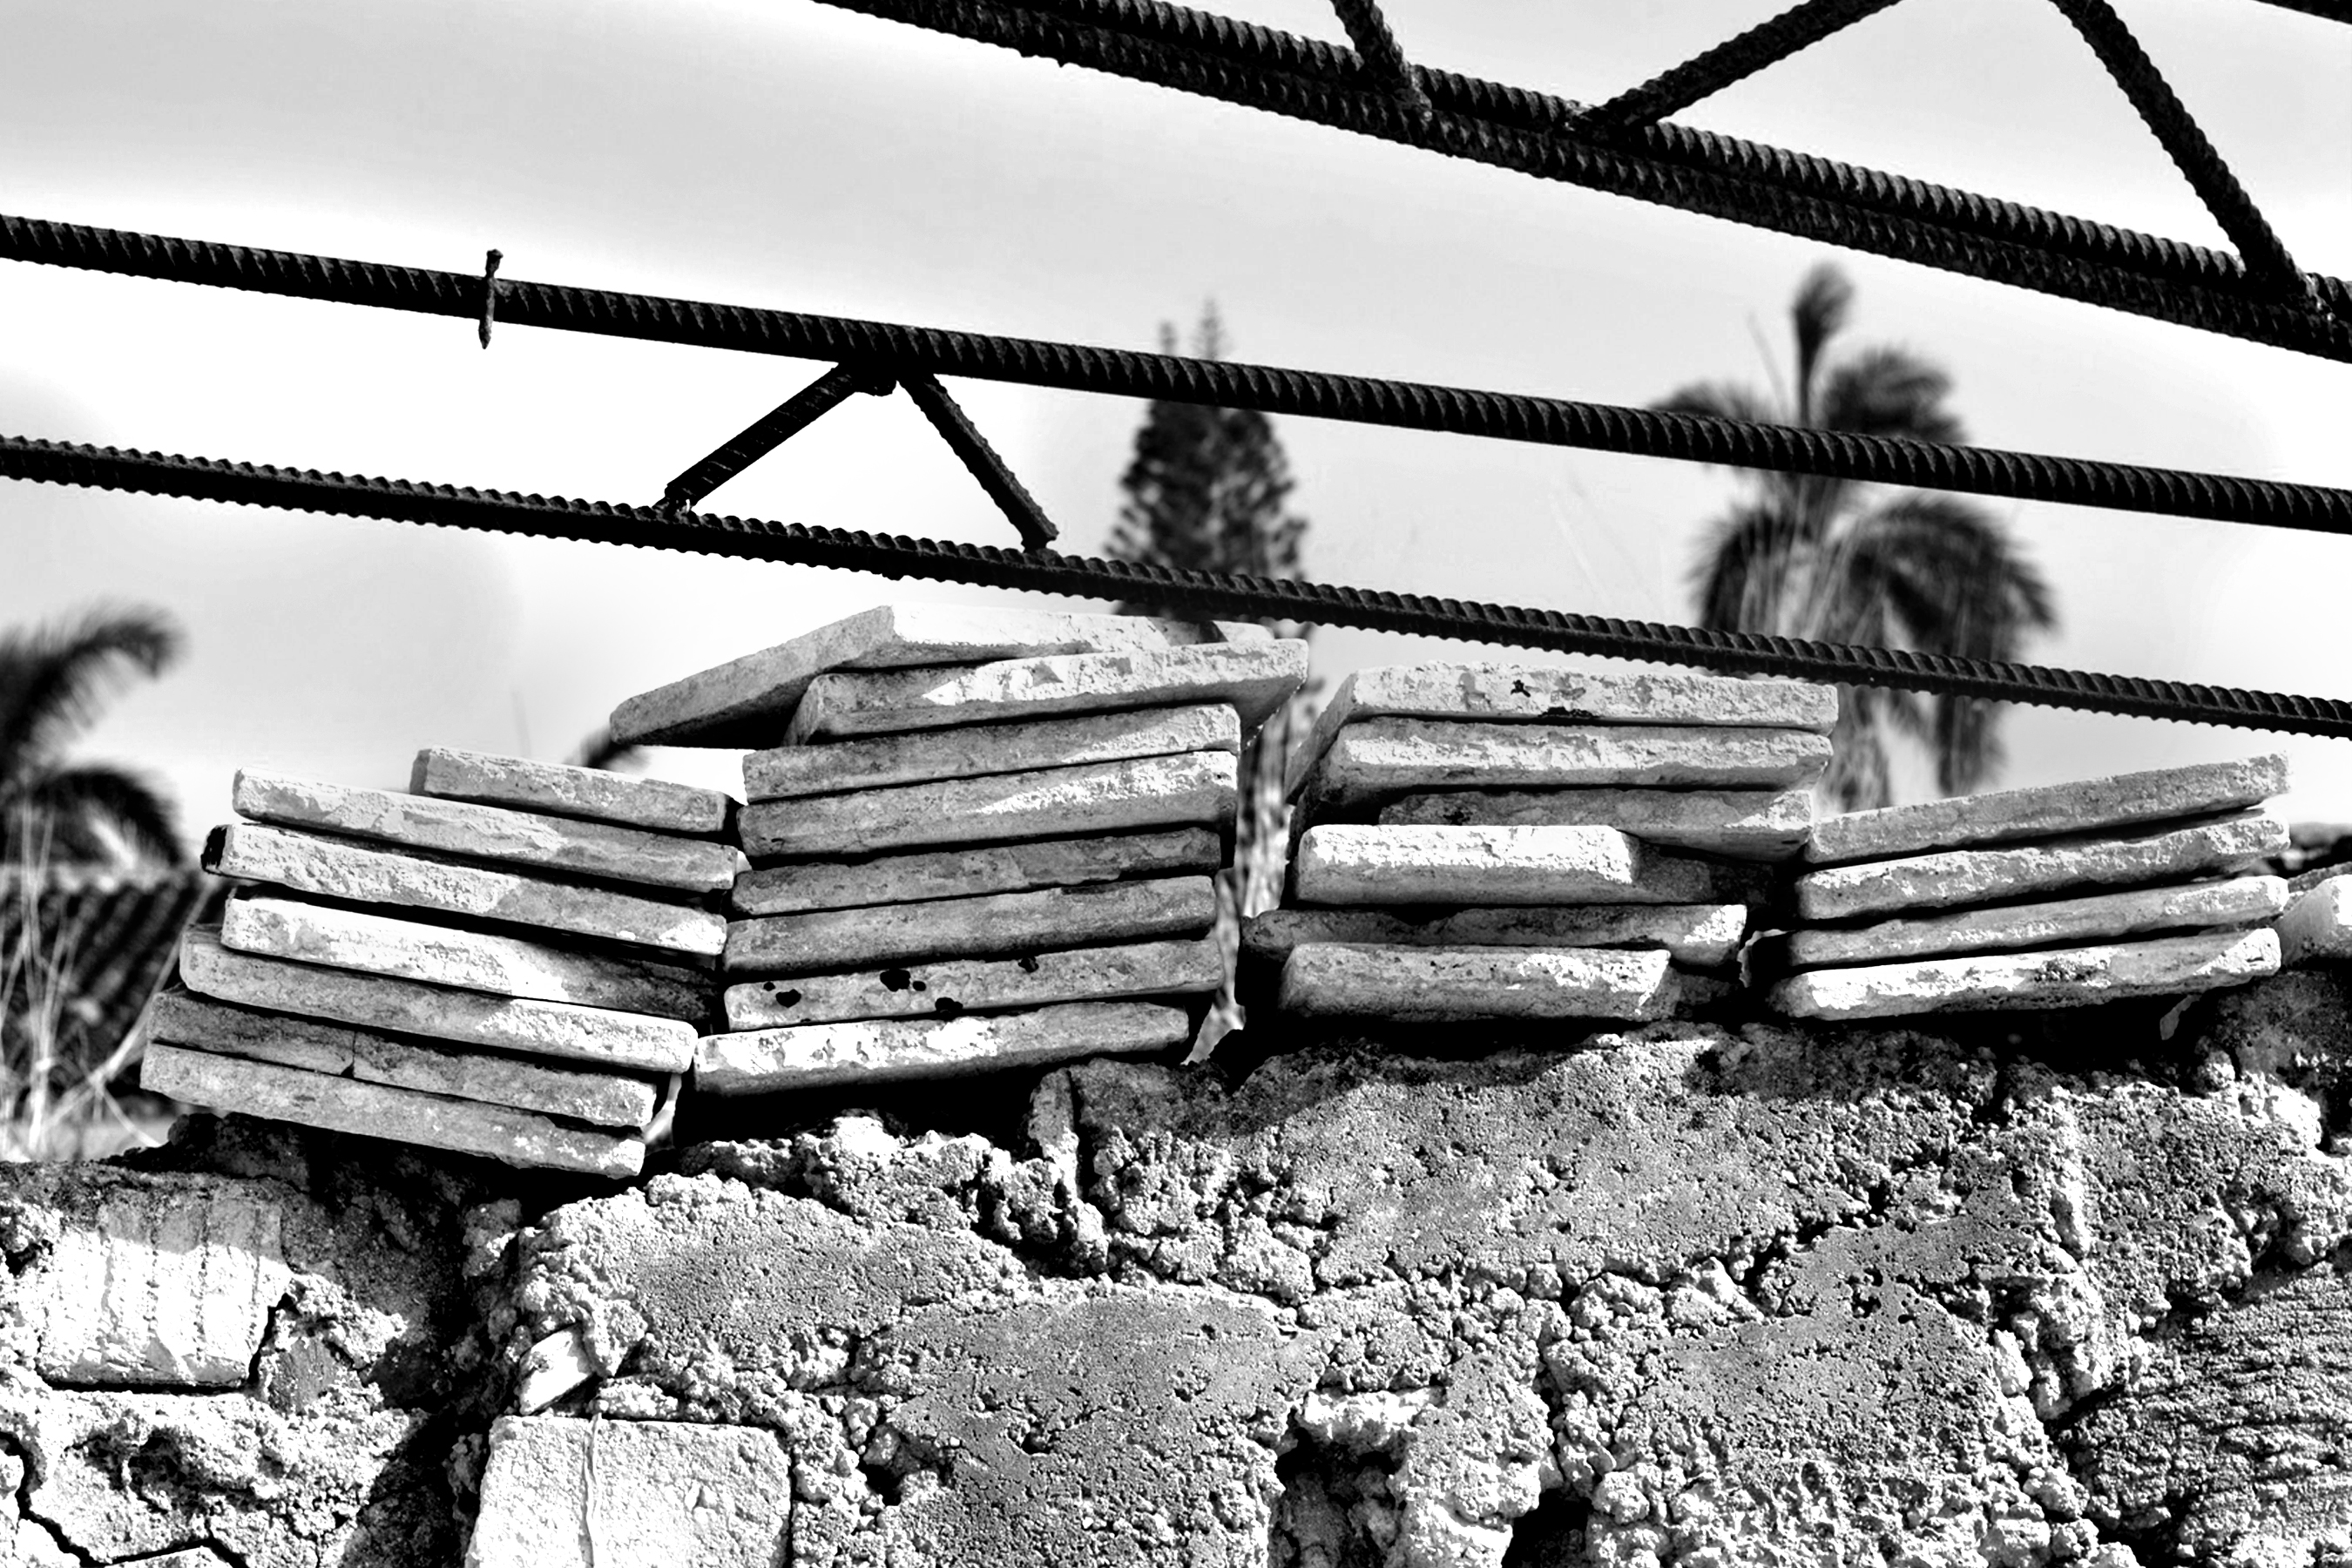
natural, wood, wall, black and white, monochrome, lumber, monochrome photography, photography, stock photography, rock, still life photography, stone wall